Hope Ishii

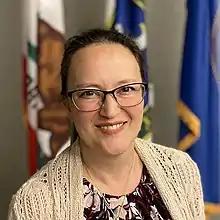
Ishii in 2019

Hope A. Ishii is an American scientist and the Director of the Advanced Electron Microscopy Center at the Hawai'i Institute of Geophysics and Planetology (HIGP) at the University of Hawaiʻi. Her work focuses on analysis and characterization of small solar system objects such as comet and asteroid dust, primarily by means of electron microscopy and x-ray spectroscopy, sometime from samples collected in space using aerogel.